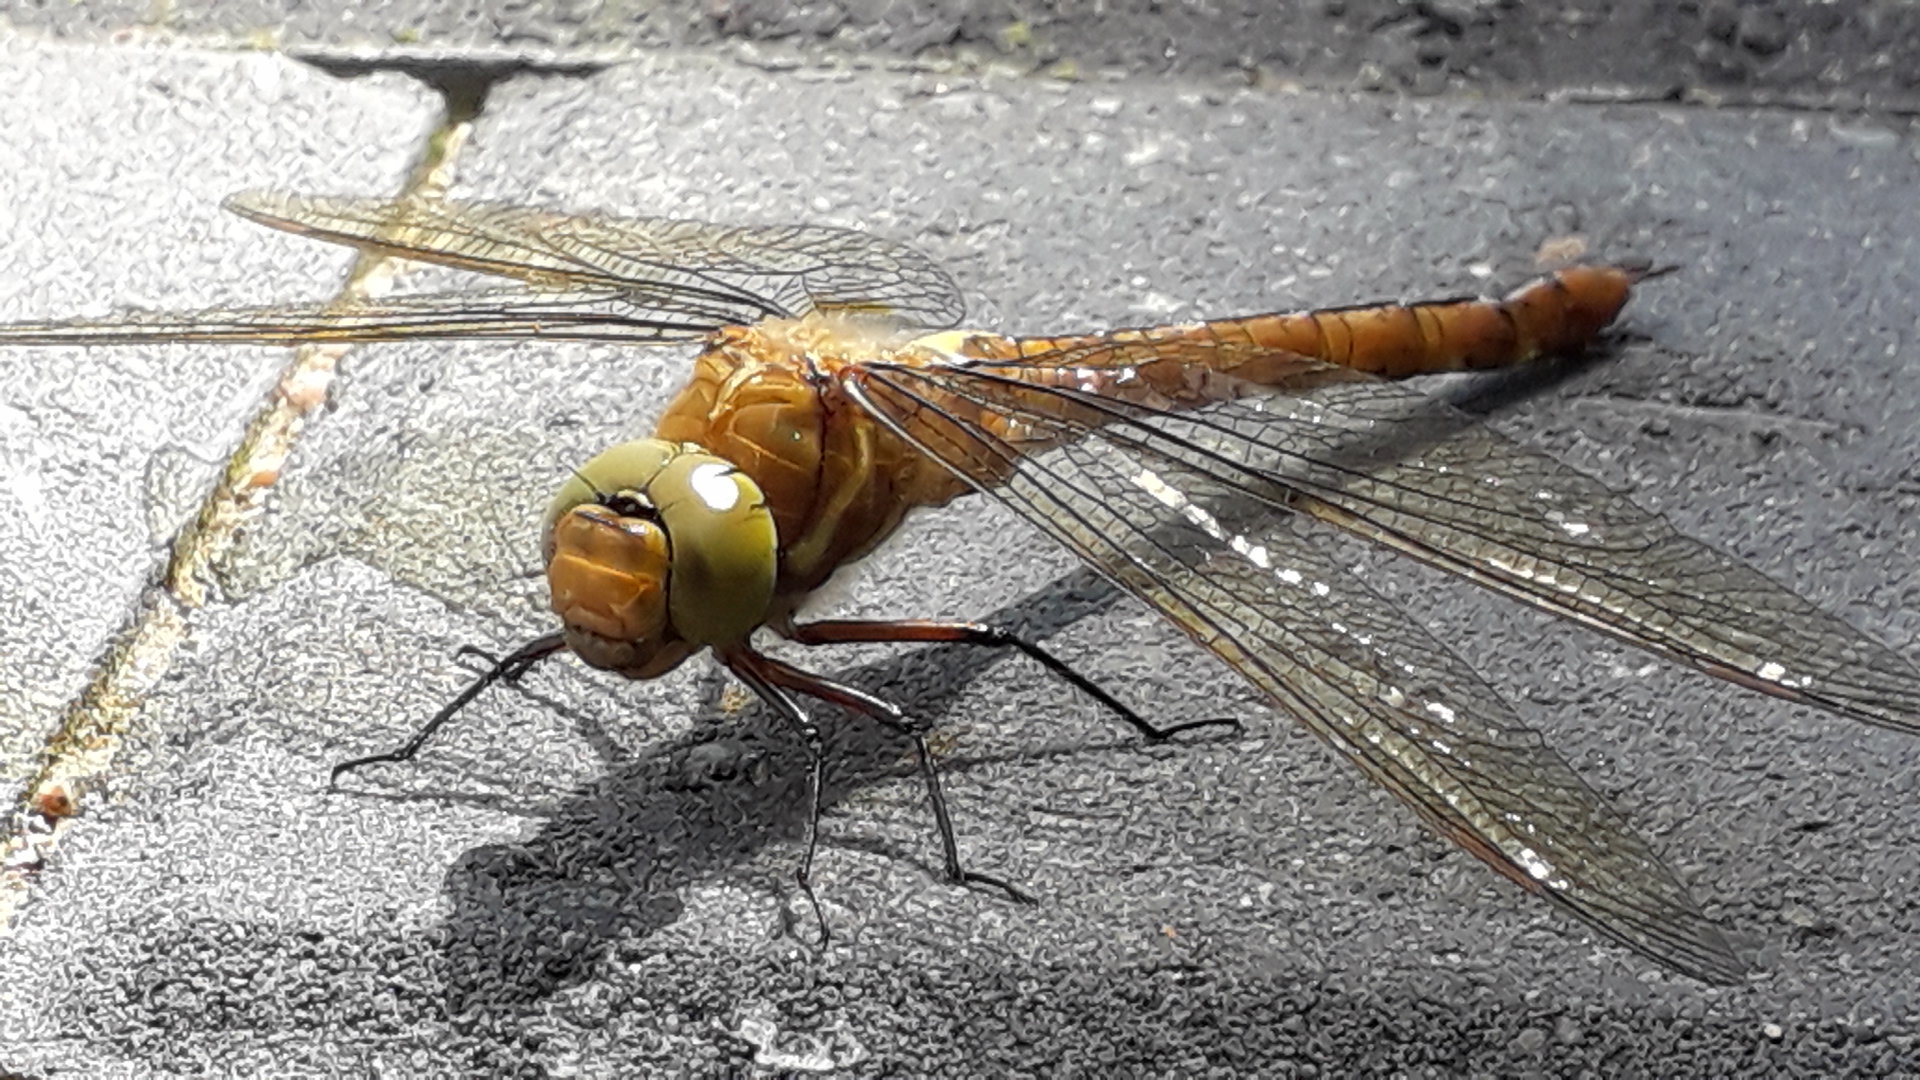
dragonfly, insect, invertebrate, pest, dragonflies and damseflies, fly, net winged insects, arthropod, membrane winged insect, mayflies, macro photography, tachinidae, blowflies